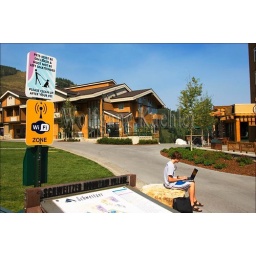
Usa, idaho, near sandpoint, schweitzer mountain resort, wi-fi hot spot, teenage boy with laptop